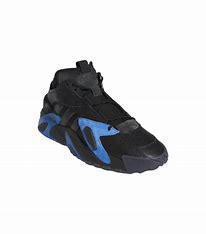
Brand: adidas
Model: originals Adidas Originals Streetball